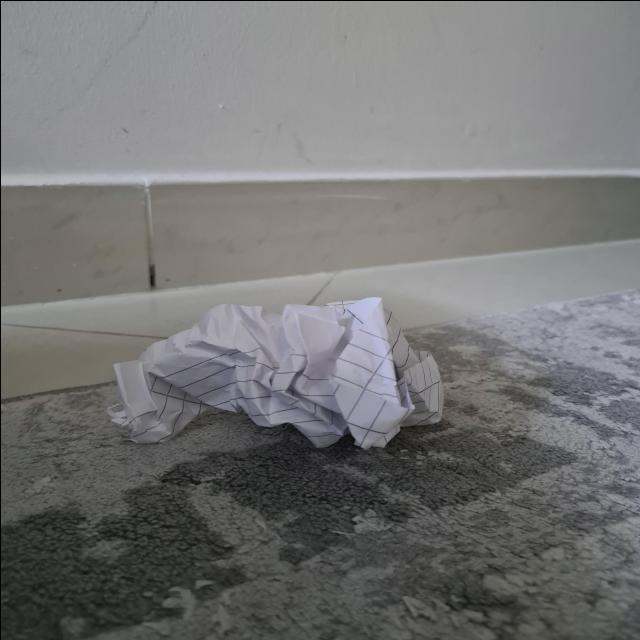
Label: tissues